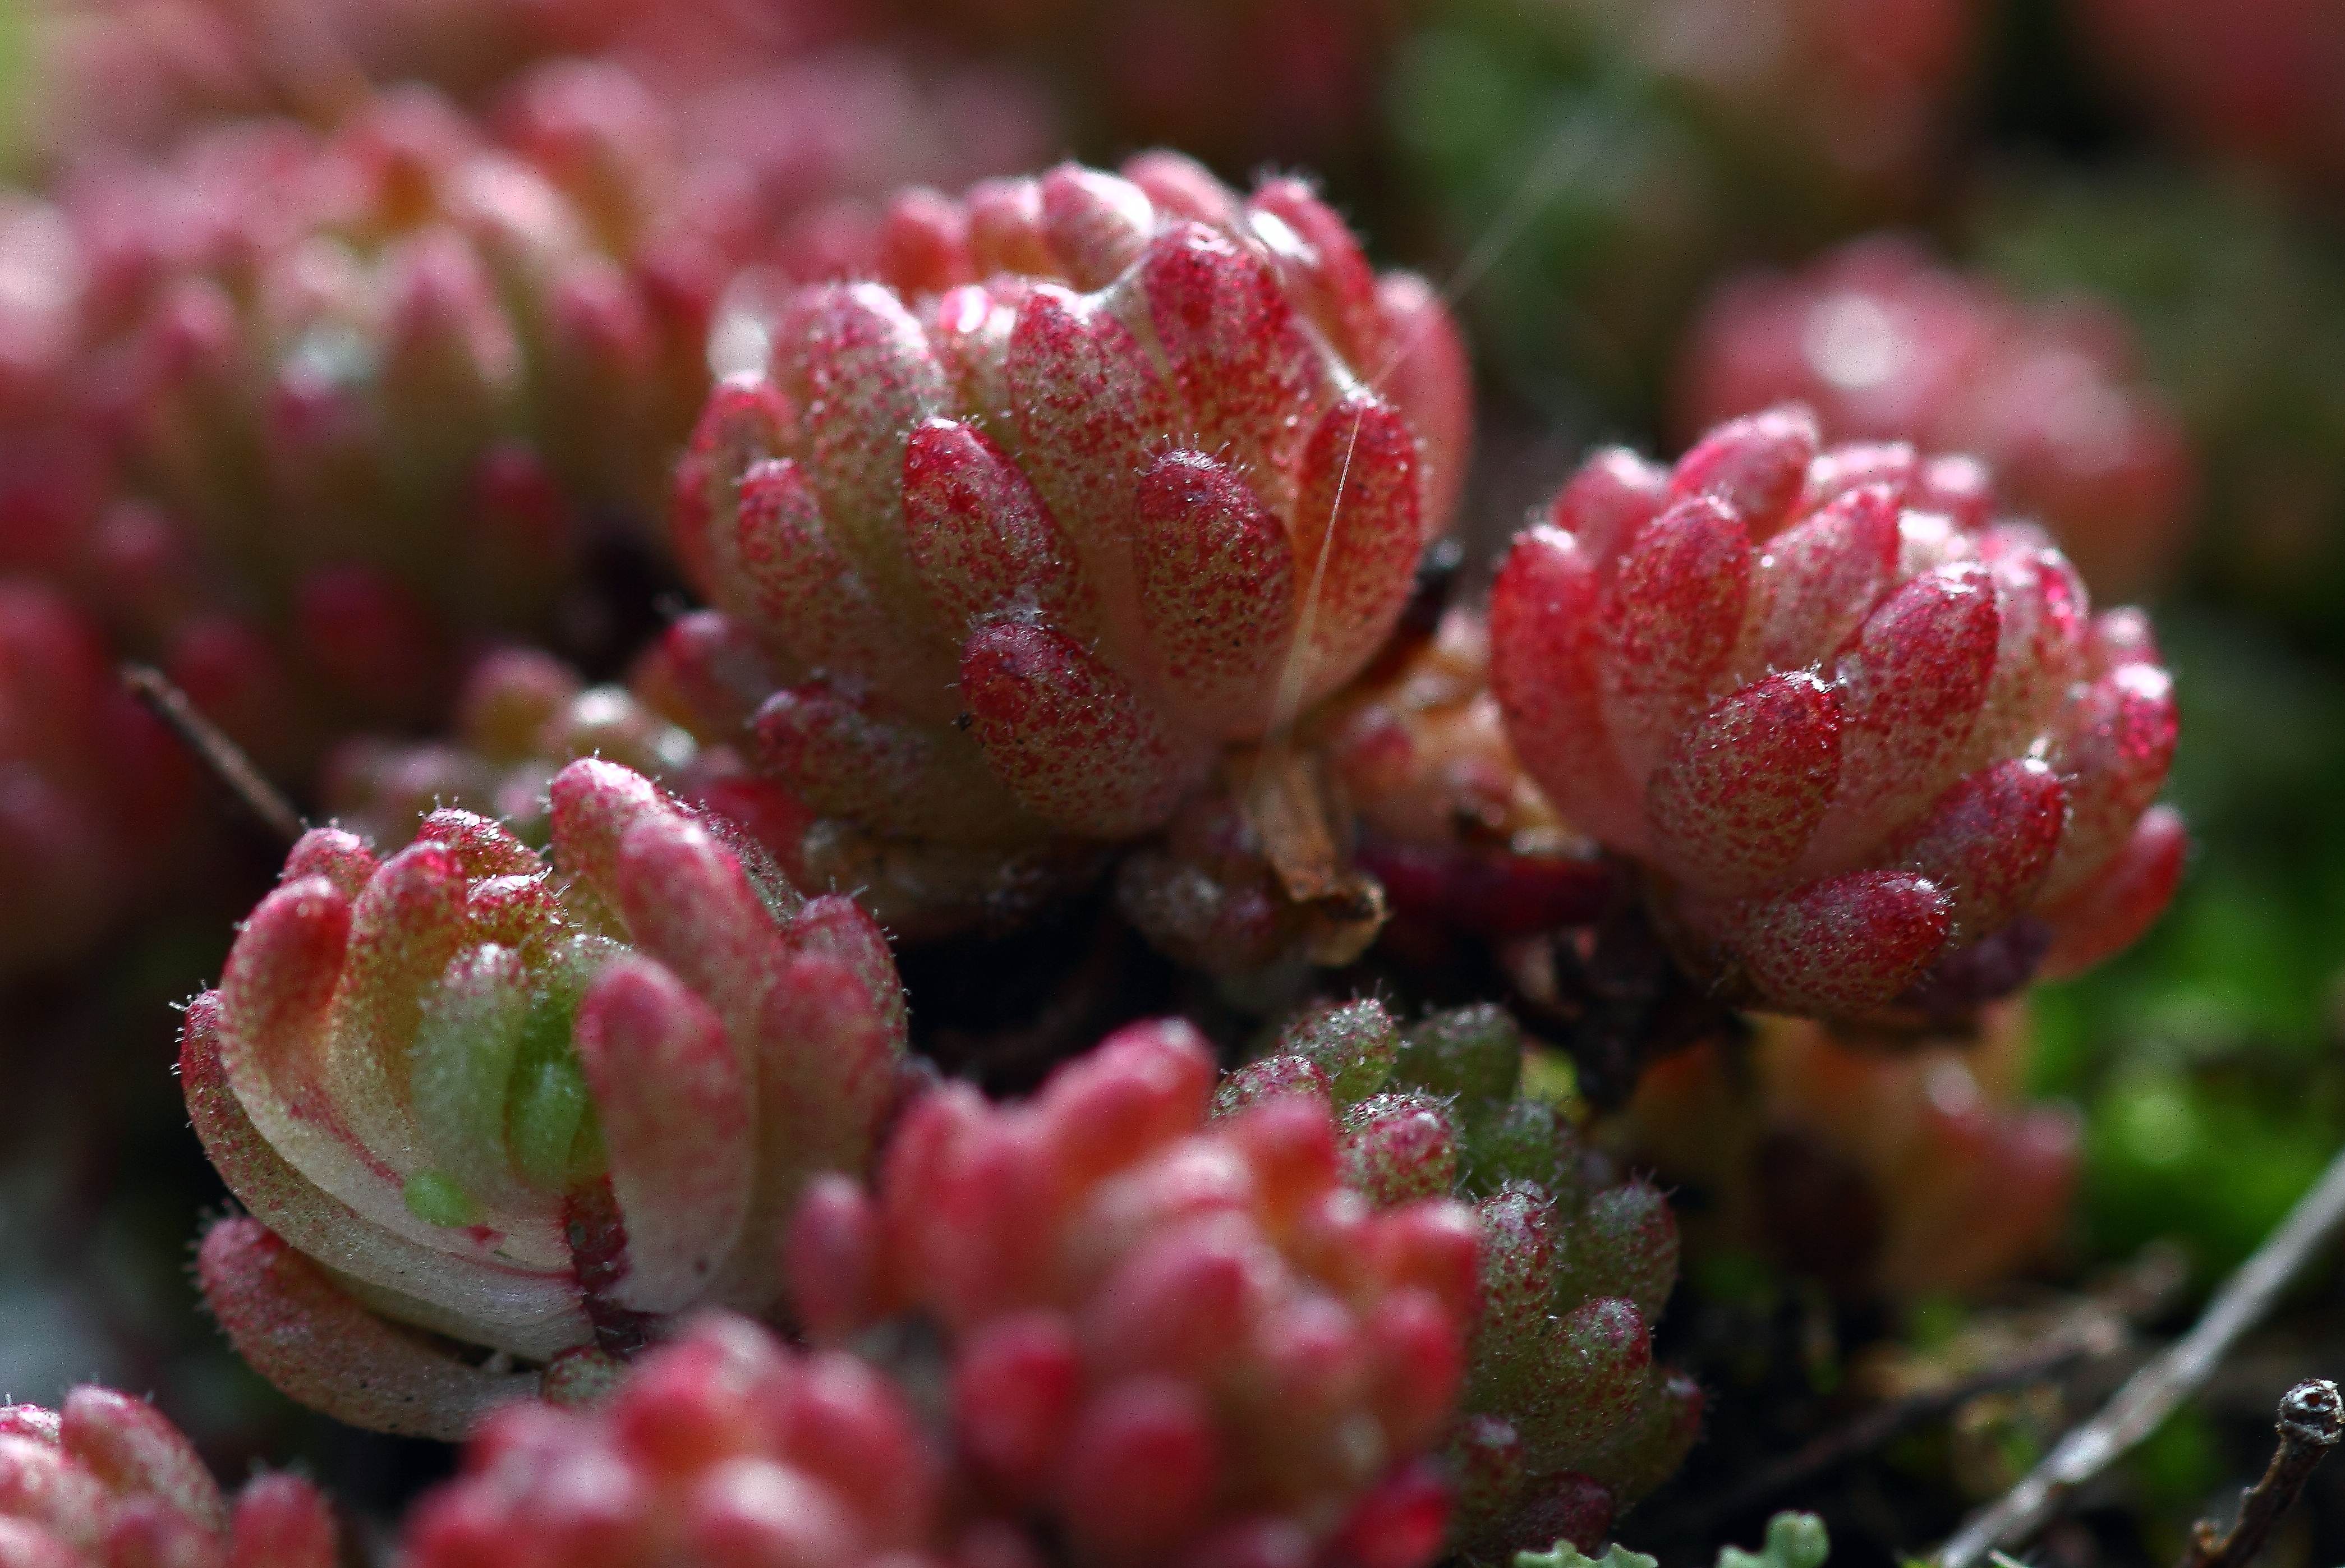
blossom, plant, fruit, berry, flower, petal, food, produce, macro, botany, flora, wildflower, flowers, 100mm, shrub, flores, galicia, pontevedra, bud, espana, ggl1, gaby1, canoneos550d, macro photography, pontevedragaliciaespa a, flowering plant, land plant